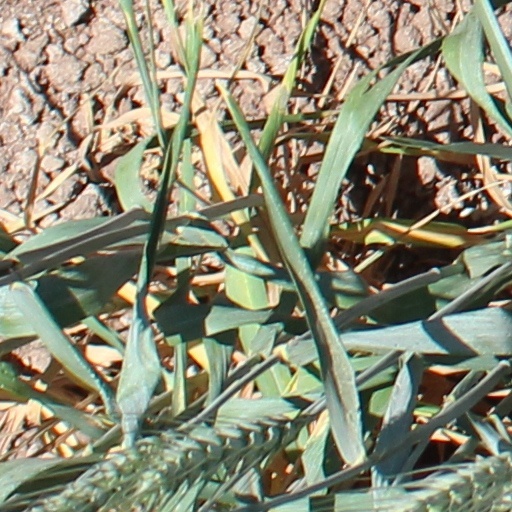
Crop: wheat